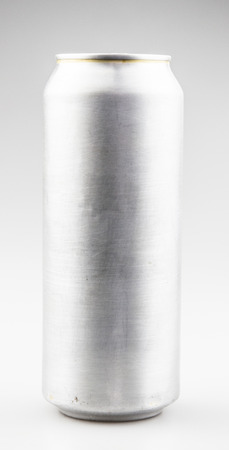
Label: metal